Crime in New York City

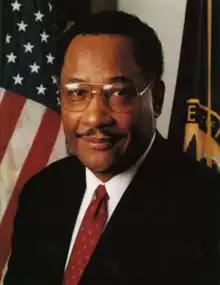
Lee Brown

Starting in 2005, under the mayoral tenure of Michael Bloomberg, New York City achieved the lowest crime rate among the ten-largest cities in the United States. Since 1991, the city has seen a continuous fifteen-year trend of decreasing crime. Neighborhoods that were once considered dangerous are now much safer. Violent crime in the city has dropped by three quarters in the twelve years ending in 2005 with the murder rate at its lowest then level since 1963 with 539 murders that year, for a murder rate of 6.58 per 100,000 people, compared to 2,245 murders in 1990. The murder rate continued to drop each year since then. In 2012, there were 414 murders, mainly occurring in the outlying, low income areas of NYC. In 2014, there were 328 murders, the lowest number since the introduction of crime statistics in 1963. Among the 182 U.S. cities with populations of more than 100,000, New York City ranked 136th in overall crime.